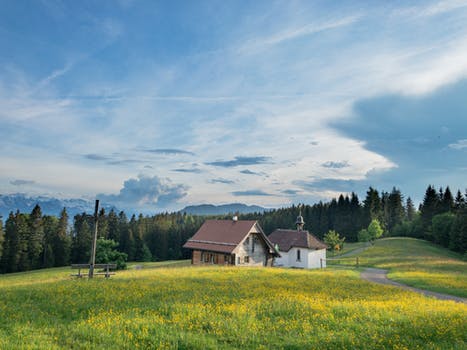
Label: No Watermark